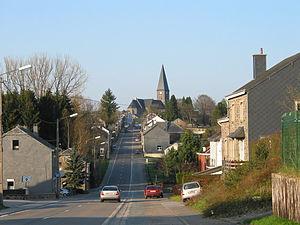
Paliseul (Belgique), la rue de Bouillon.
Paliseul est une commune francophone de Belgique située en Région wallonne dans la province de Luxembourg, ainsi qu’une localité où siège son administration.